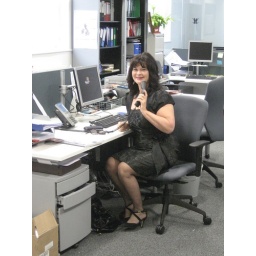
Reading office have a formal dress day in aid of RCAW!